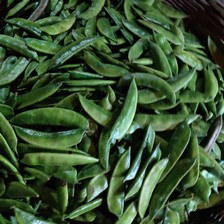
Label: others